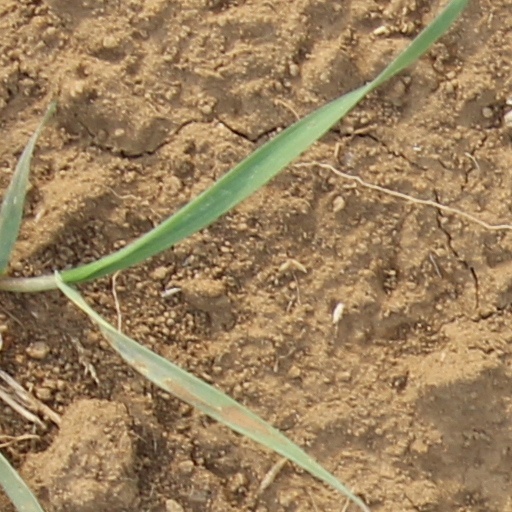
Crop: wheat